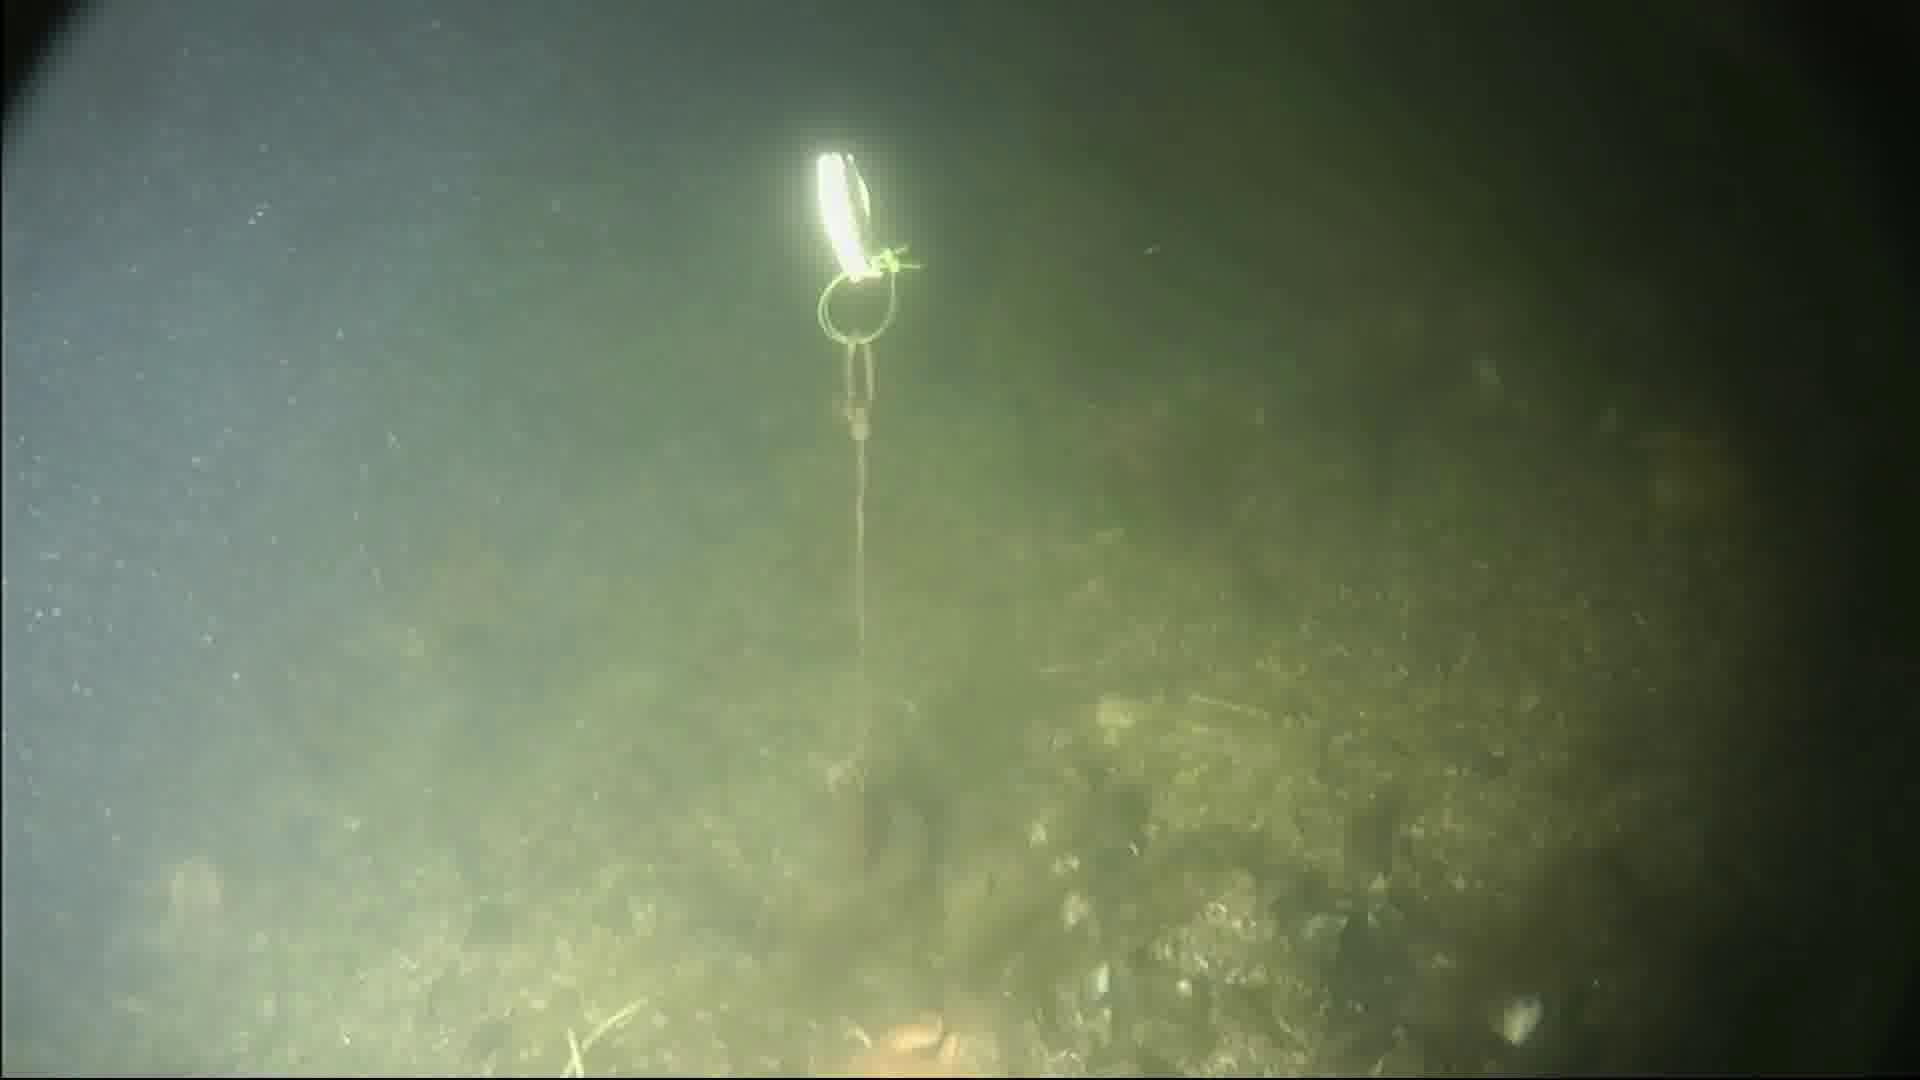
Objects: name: crab
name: starfish